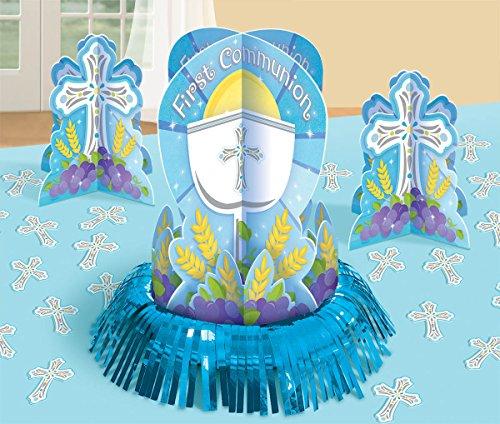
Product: Amscan 280049 Communion Blue Table Decorating Kit, Multi Sizes, Multicolor
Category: Toys & Games | Party Supplies
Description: Perfect for first communion table decoration.
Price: $9.95
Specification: ProductDimensions:13.7x11.5x0.5inches|ItemWeight:4.2ounces|ShippingWeight:4.2ounces(Viewshippingratesandpolicies)|Manufacturer:Amscan|ASIN:B01BHFY71E|Itemmodelnumber:280049|DatefirstlistedonAmazon:February5,2016